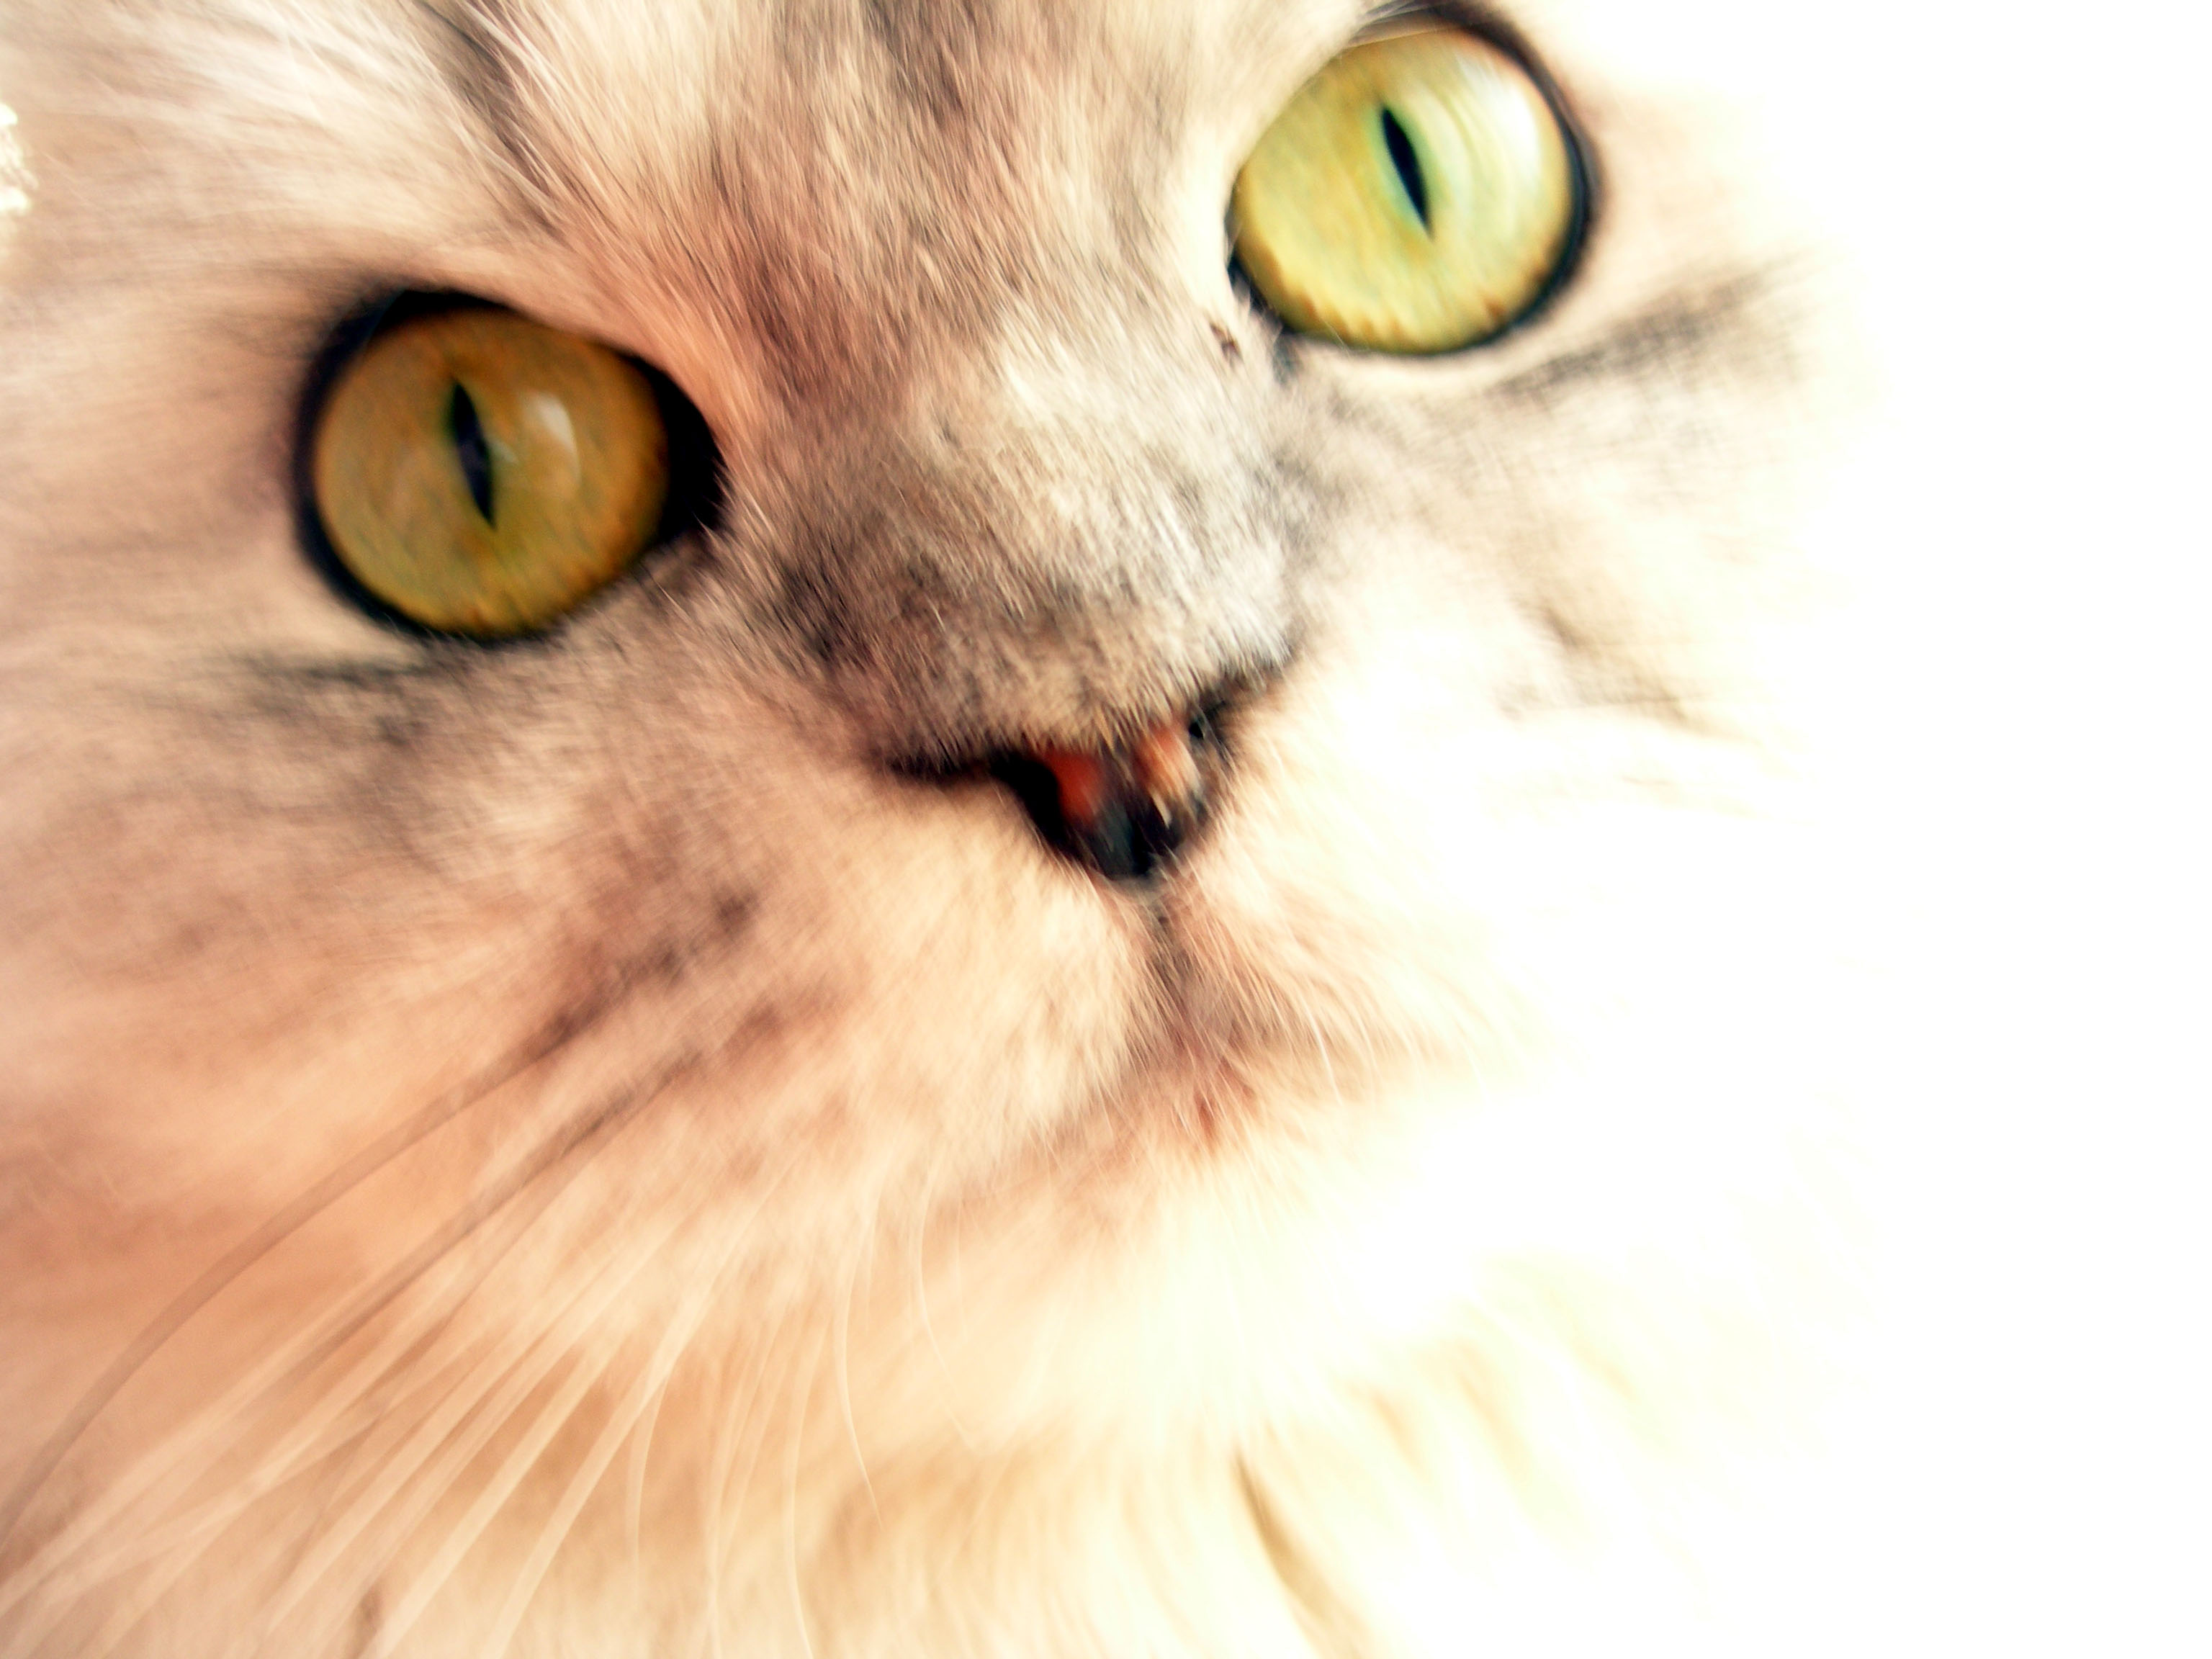
nature, animal, pet, cat, feline, mammal, nikon, close up, pets, cats, nose, whiskers, animals, vertebrate, chat, chats, mywinners, coolpix, marcello, persian, 7900, e7900, small to medium sized cats, cat like mammal, domestic short haired cat